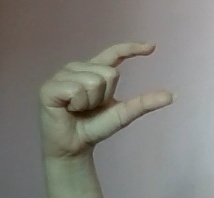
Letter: dal